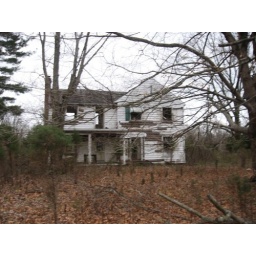
First house to be burned but got caught up in red tape. River Ridge